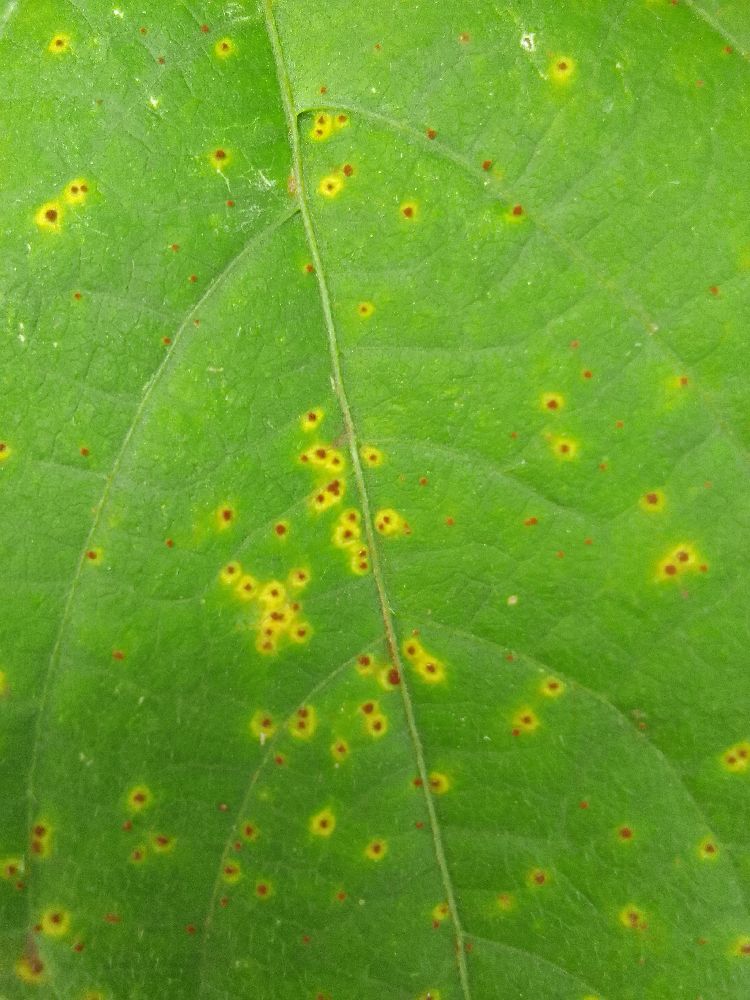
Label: rust